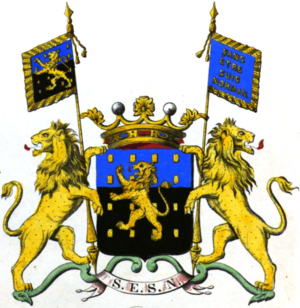
Armoiries de la famille de Norman et d'Audenhove
Liste alphabétique non exhaustive de devises de familles belges.
Cette liste des familles contemporaines de la noblesse belge ne retient que les familles subsistantes faisant partie officiellement de la noblesse belge avec un principe légal de noblesse héréditaire, à l'exclusion des familles de nationalité belge de noblesse non reconnue ou de noblesse étrangère n'ayant pas introduit une requête d'incorporation dans la noblesse auprès de S.M. le roi des Belges.